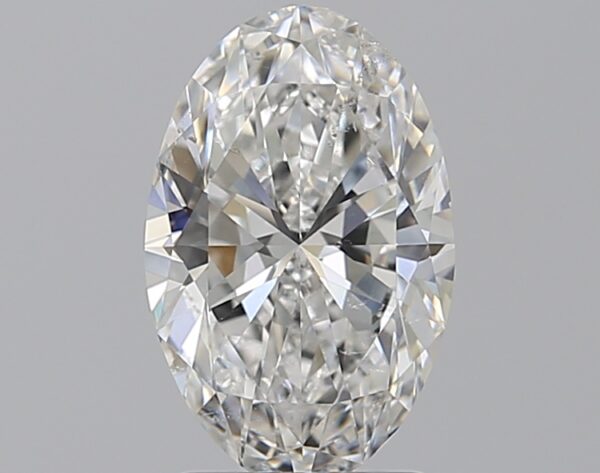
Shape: oval
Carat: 2.01
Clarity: SI1
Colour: F
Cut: EX
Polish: EX
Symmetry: EX
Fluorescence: F
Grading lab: GIA
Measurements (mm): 10.51 x 6.8 x 4.28